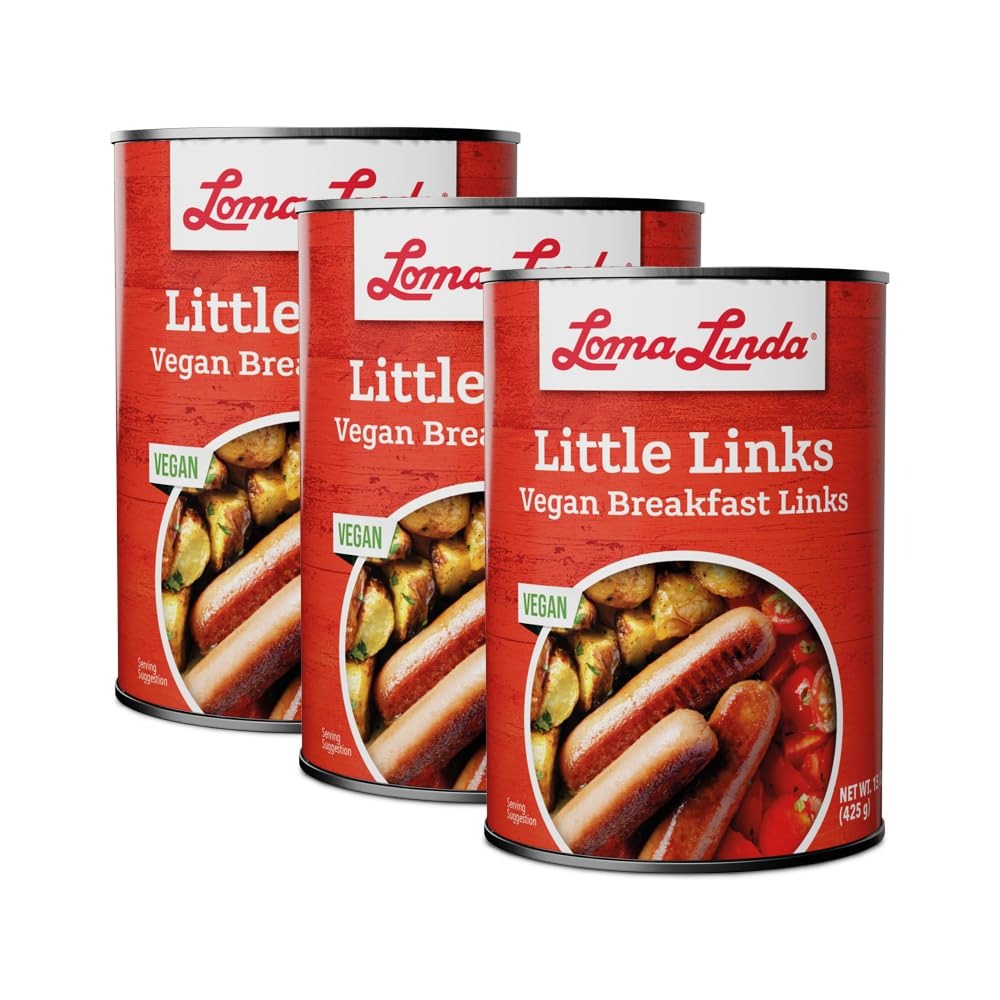
Item Name: Loma Linda - Plant-Based Meats (Little Links (15 oz.), 3 Pack)
Bullet Point 1: Simply heat & eat, ideal for cooking anytime of the year
Bullet Point 2: Loma Linda Little Links are flavorful & full of tasty plant-based protein
Bullet Point 3: Healthy alternative to traditional breakfast sausages that's lower in fat & perfect for vegetarians & vegans
Product Description: A tasty meatless alternative to breakfast sausages; all the protein, none of the guilt. Low in fat and perfect for vegans and vegetarians. Simply heat and eat, ideal for cooking anytime of year. A tasty meatless alternative to breakfast sausages; all the protein, none of the guilt. Low in fat and perfect for vegans and vegetarians. Simply heat and eat, ideal for cooking anytime of year.
Value: 15.0
Unit: Ounce

Price: 28.95